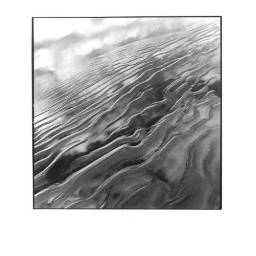
Just love reflections in water....and trees and sand and hills. Also love portraits but that's for later